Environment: real
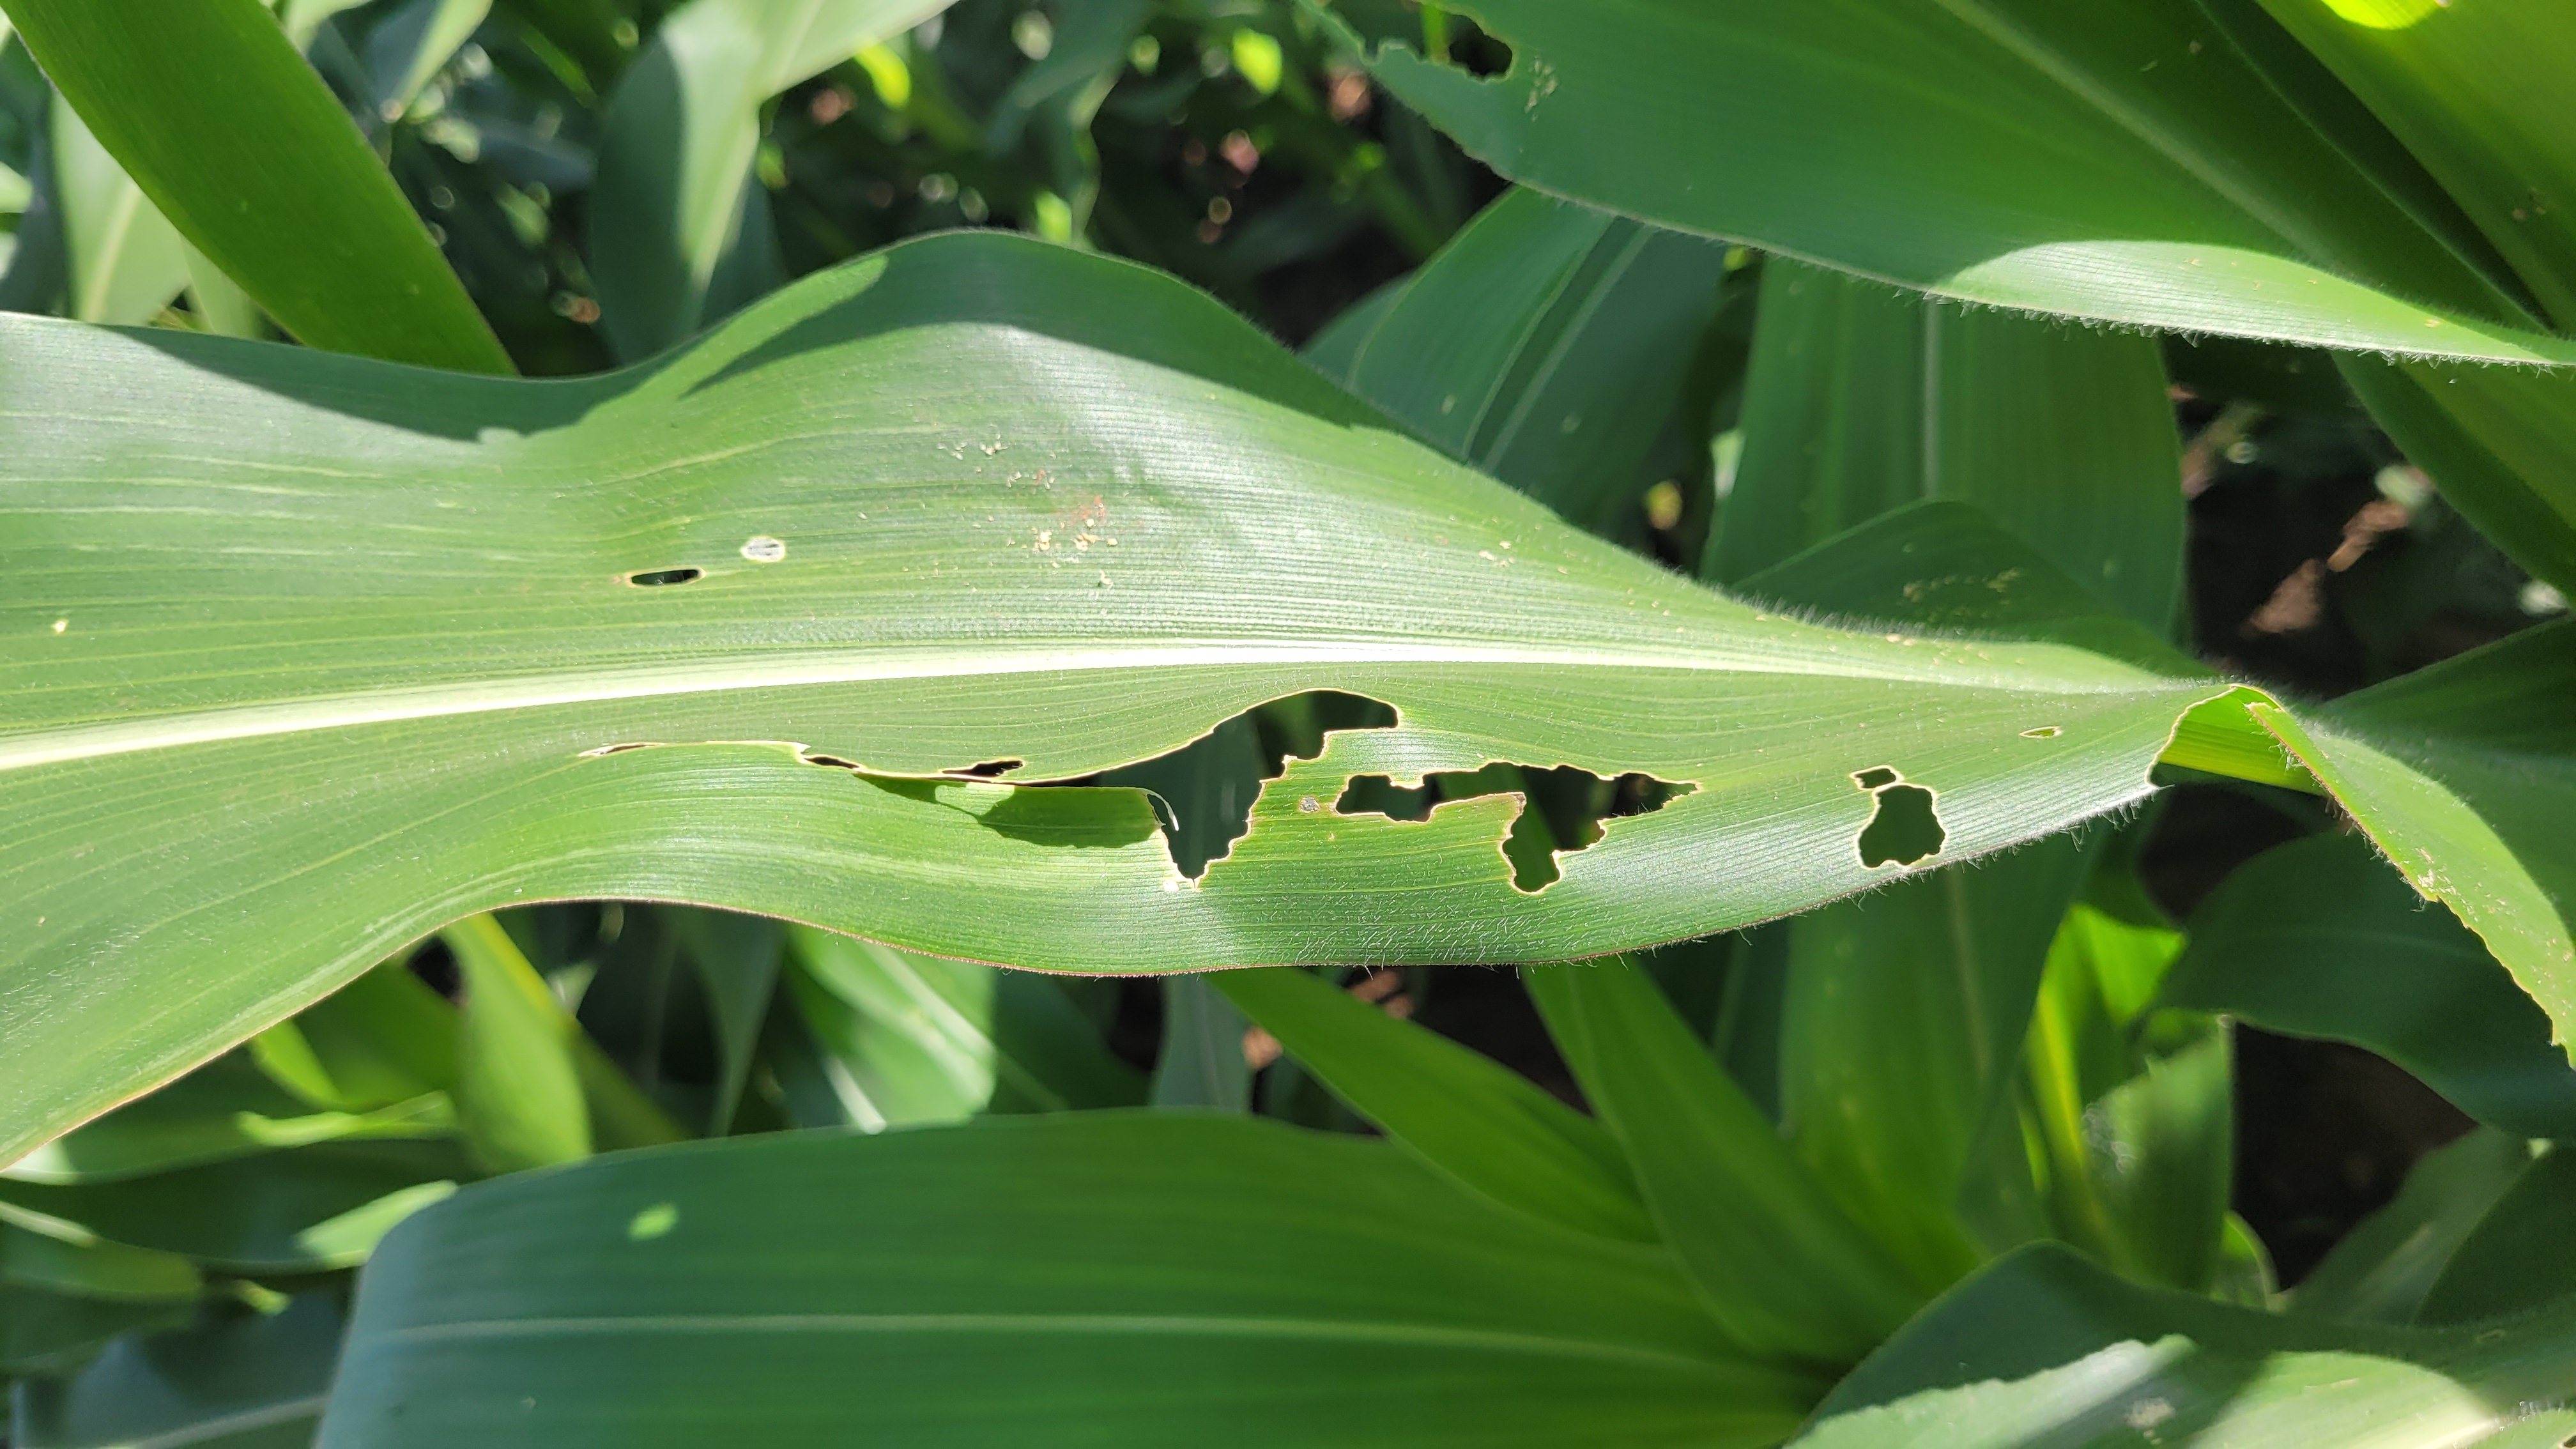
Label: fall_armyworm